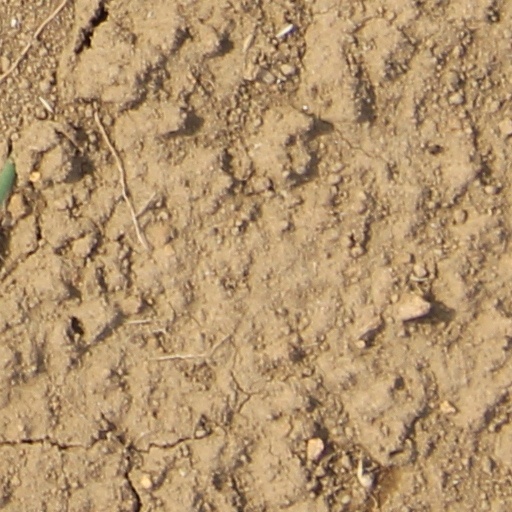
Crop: wheat